Germaine Greer

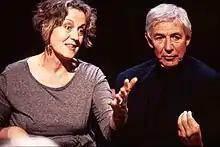
With Lewis Wolpert on Channel 4's "After Dark", 1994

From 1968 to 1972, Greer worked as an assistant lecturer at the University of Warwick in Coventry, living at first in a rented bedsit in Leamington Spa with two cats and 300 tadpoles. In 1968 she was married for the first and only time, a marriage that ended in divorce in 1973. She met Paul du Feu, a King's College London English graduate who was working as a builder, outside a pub in Portobello Road, London, and after a brief courtship they married at Paddington Register Office, using a ring from a pawn shop. Du Feu had already been divorced and had two sons, aged 14 and 16, with his first wife.